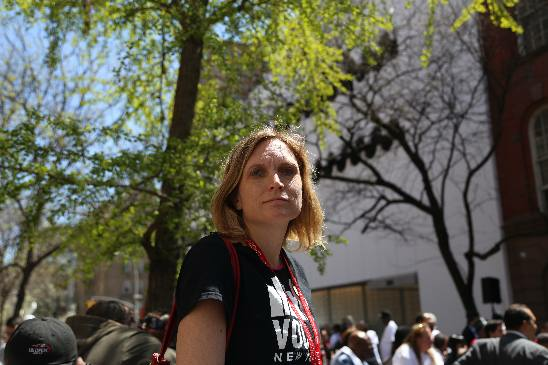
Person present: Yes